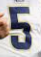
Number: 5